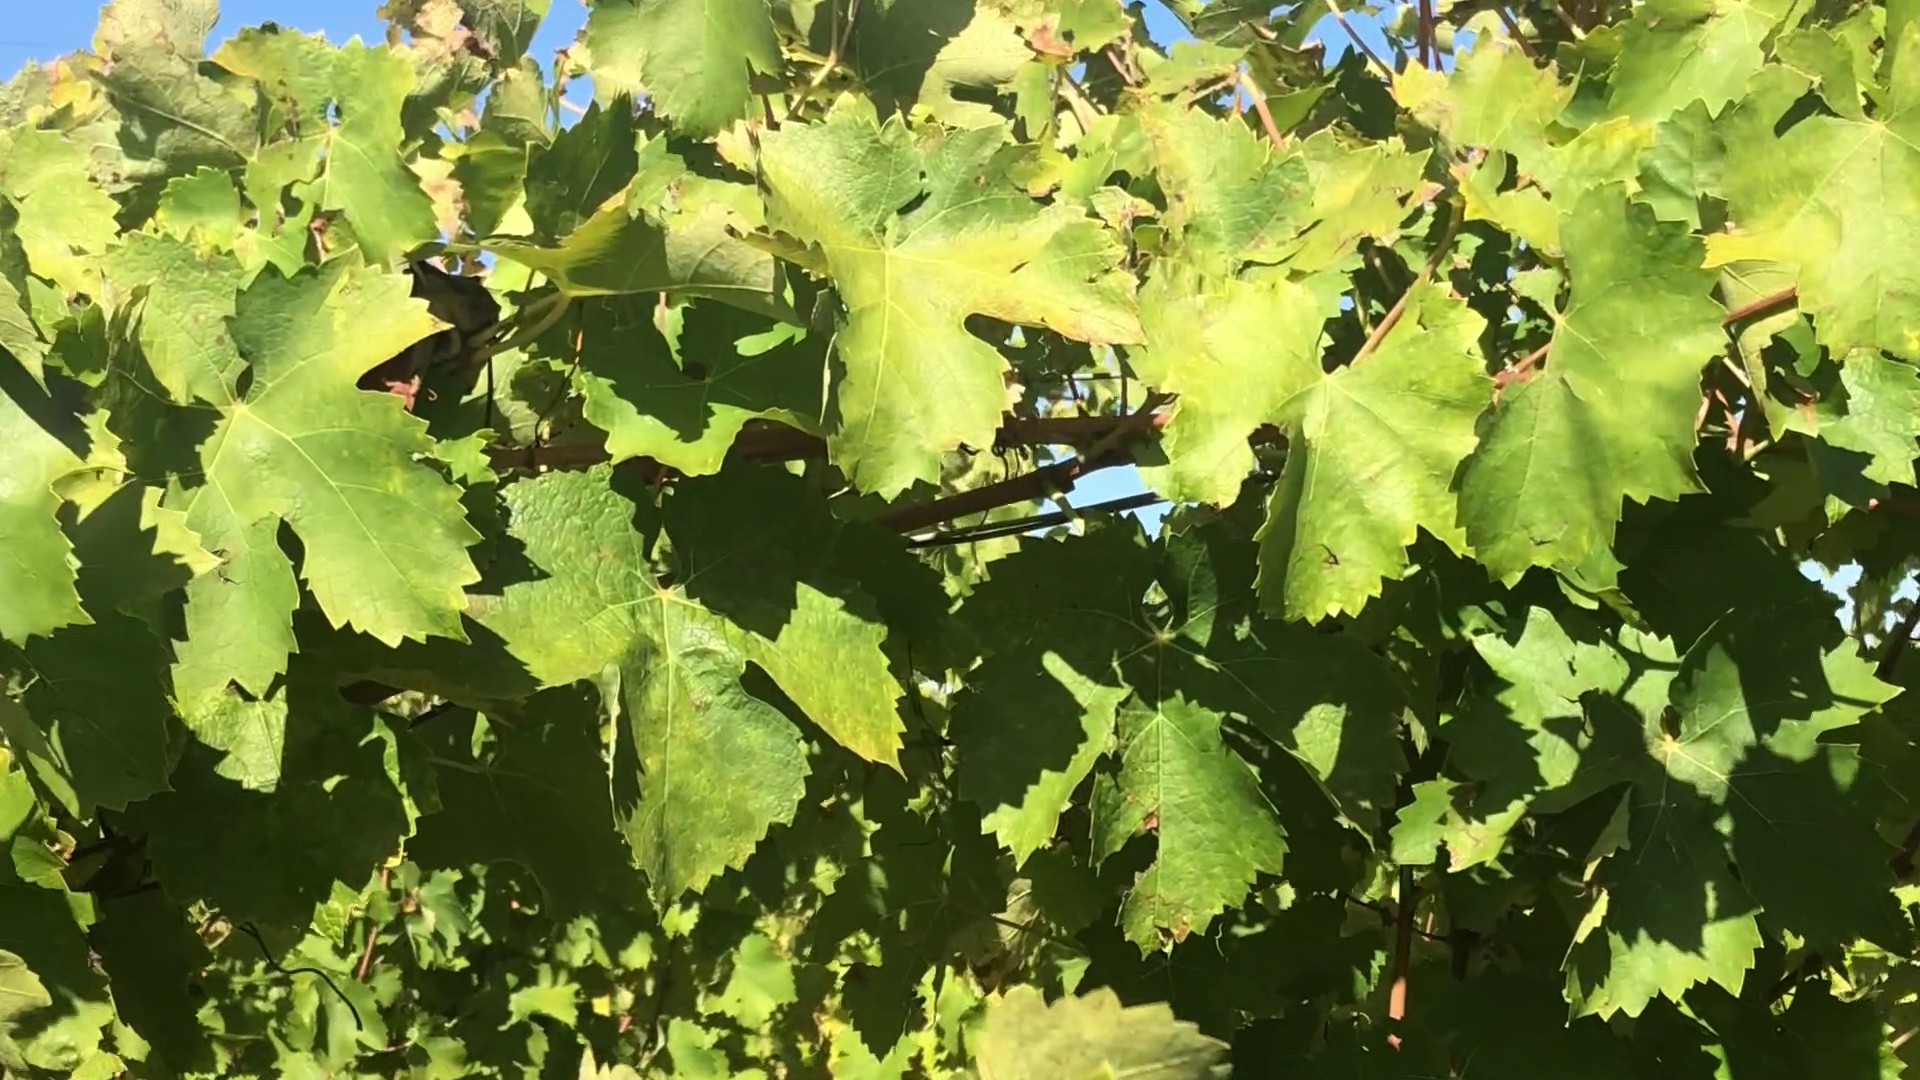
Label: healthy